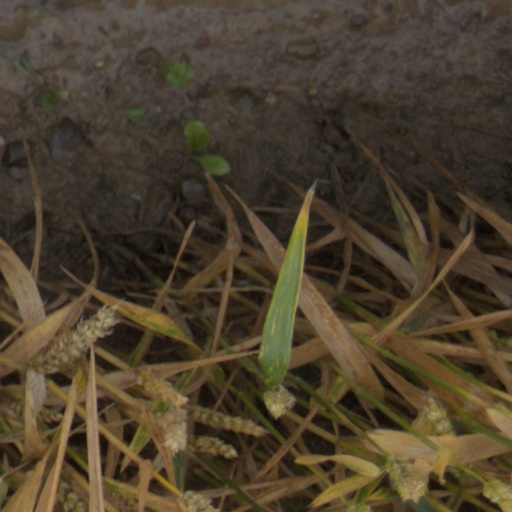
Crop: wheat